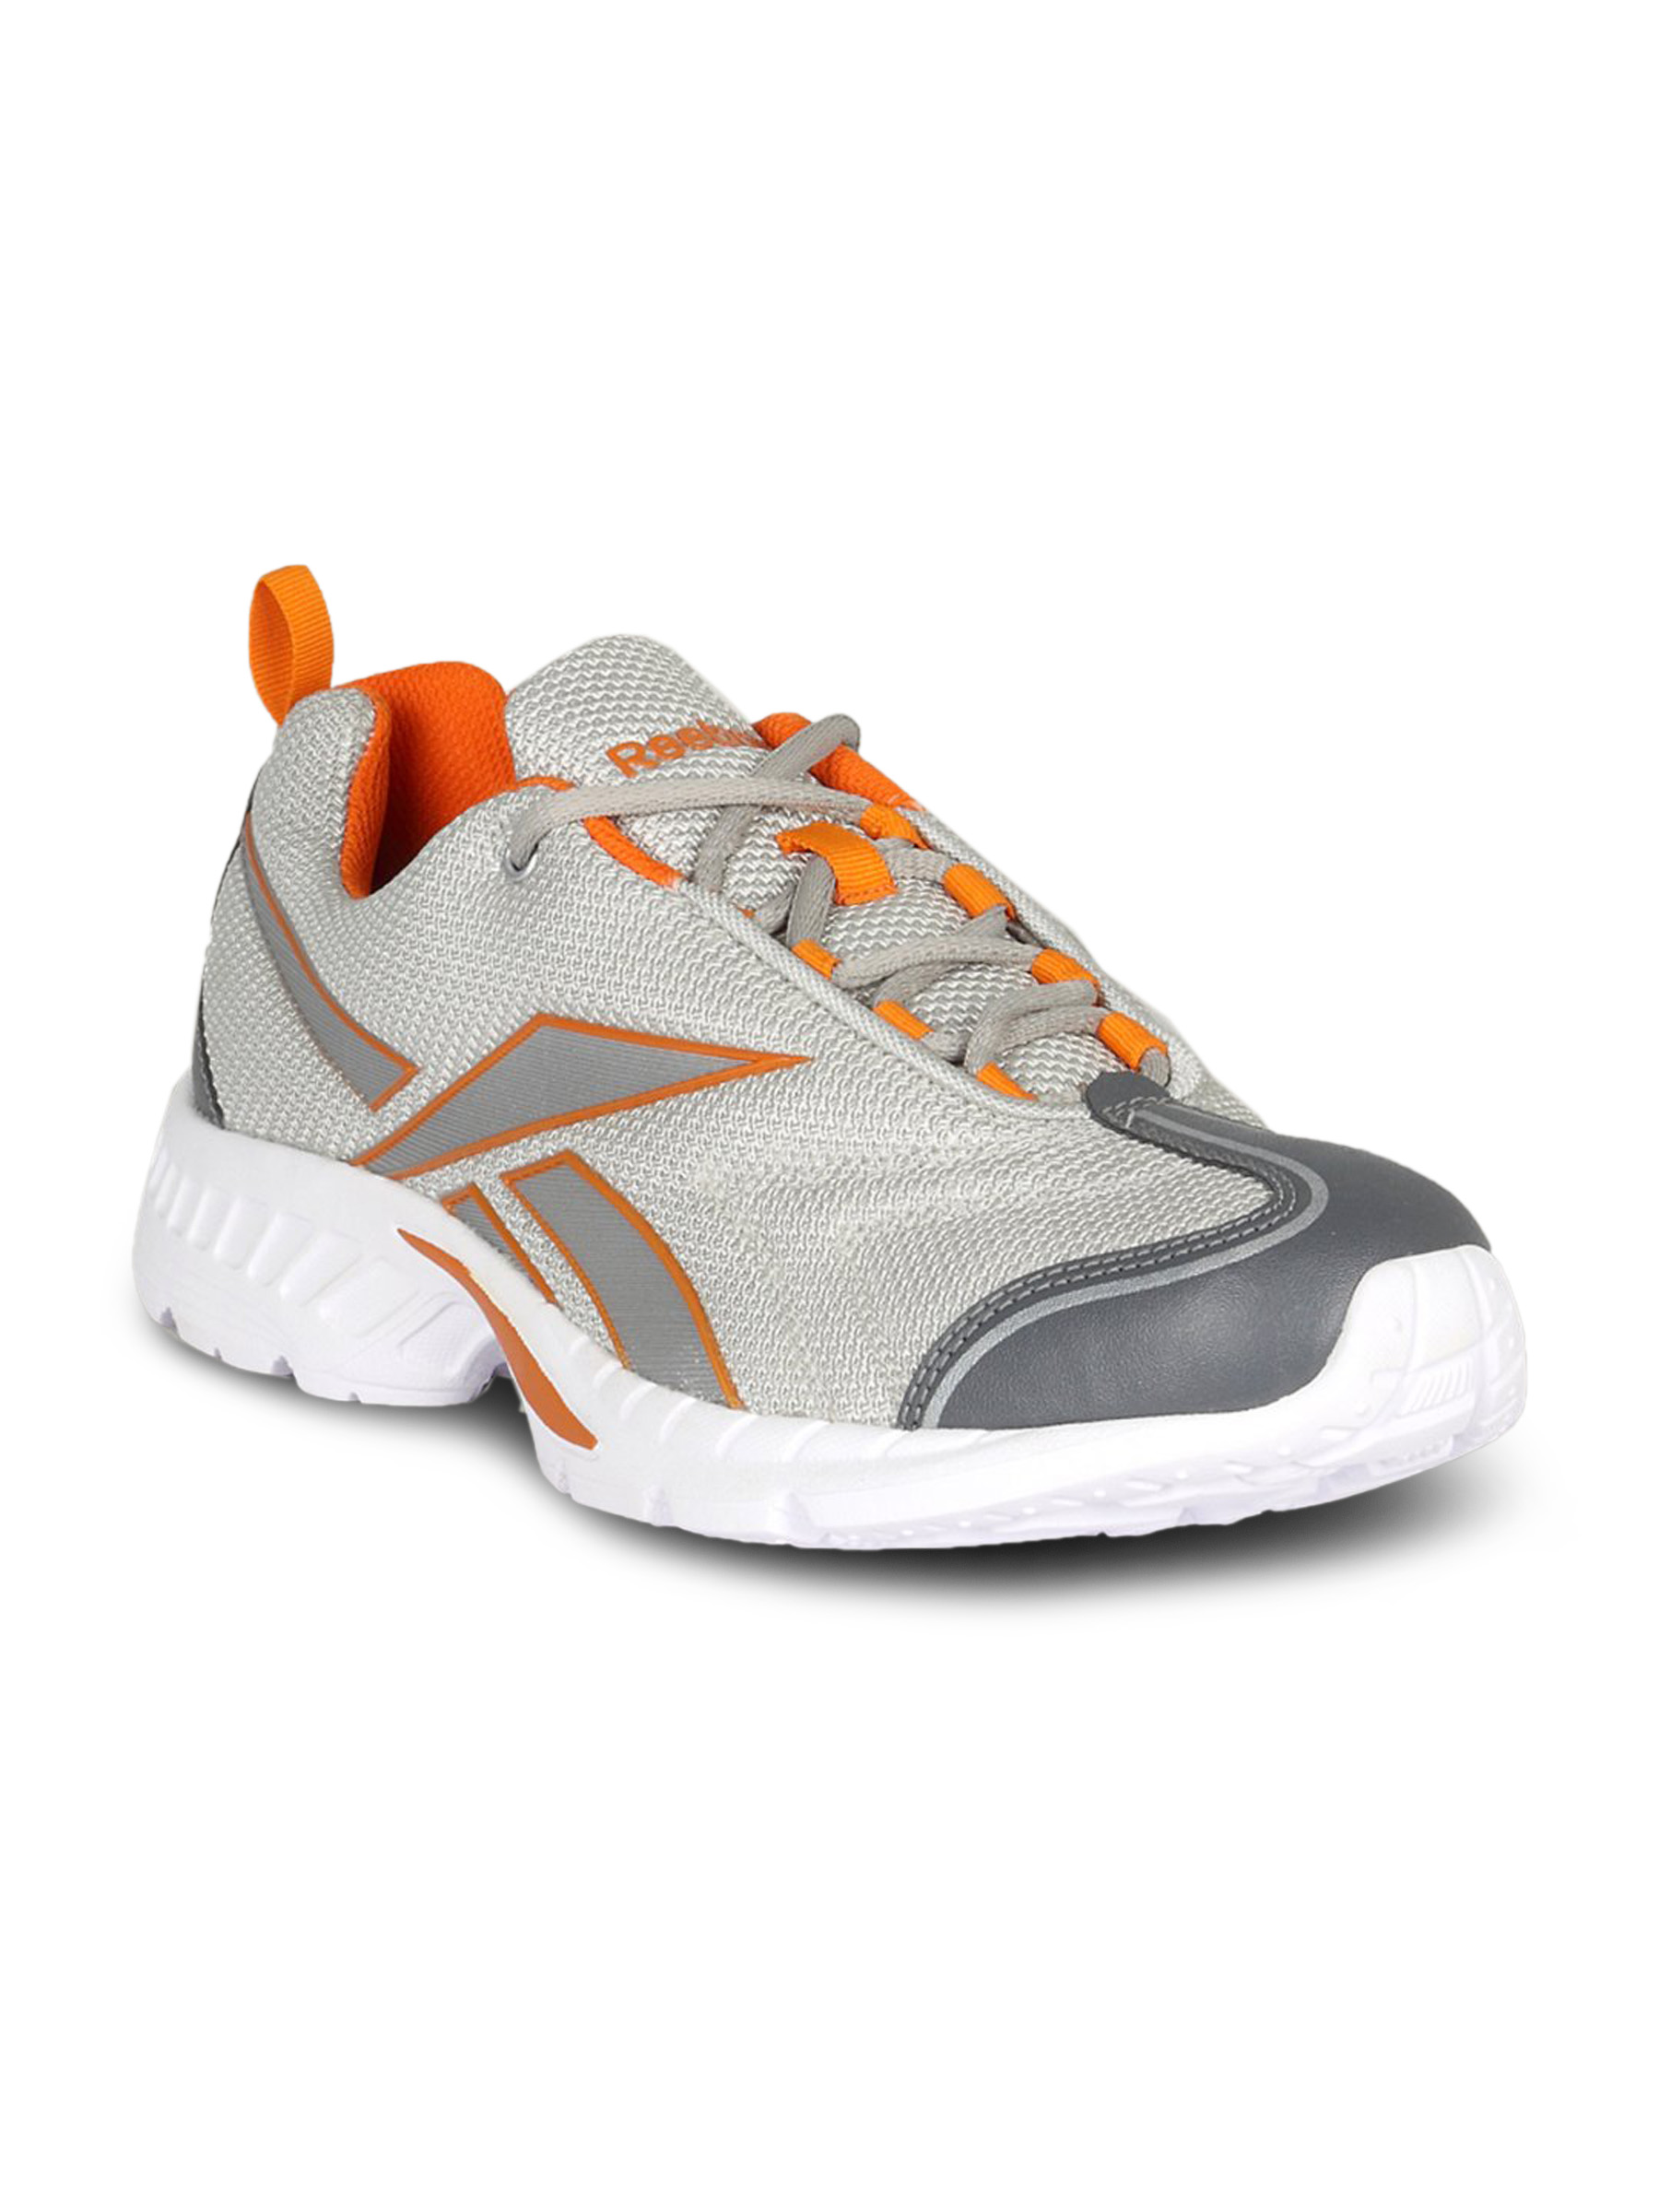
Reebok Men Frisky Attraction Grey Shoe
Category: Footwear / Shoes / Sports Shoes
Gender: Men
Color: Grey
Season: Summer 2010
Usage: Sports